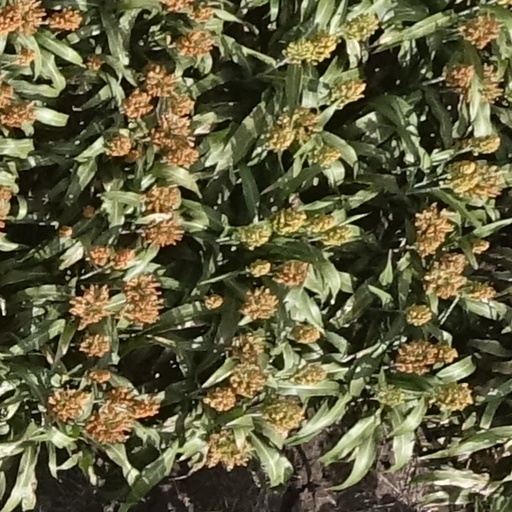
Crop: sorghum